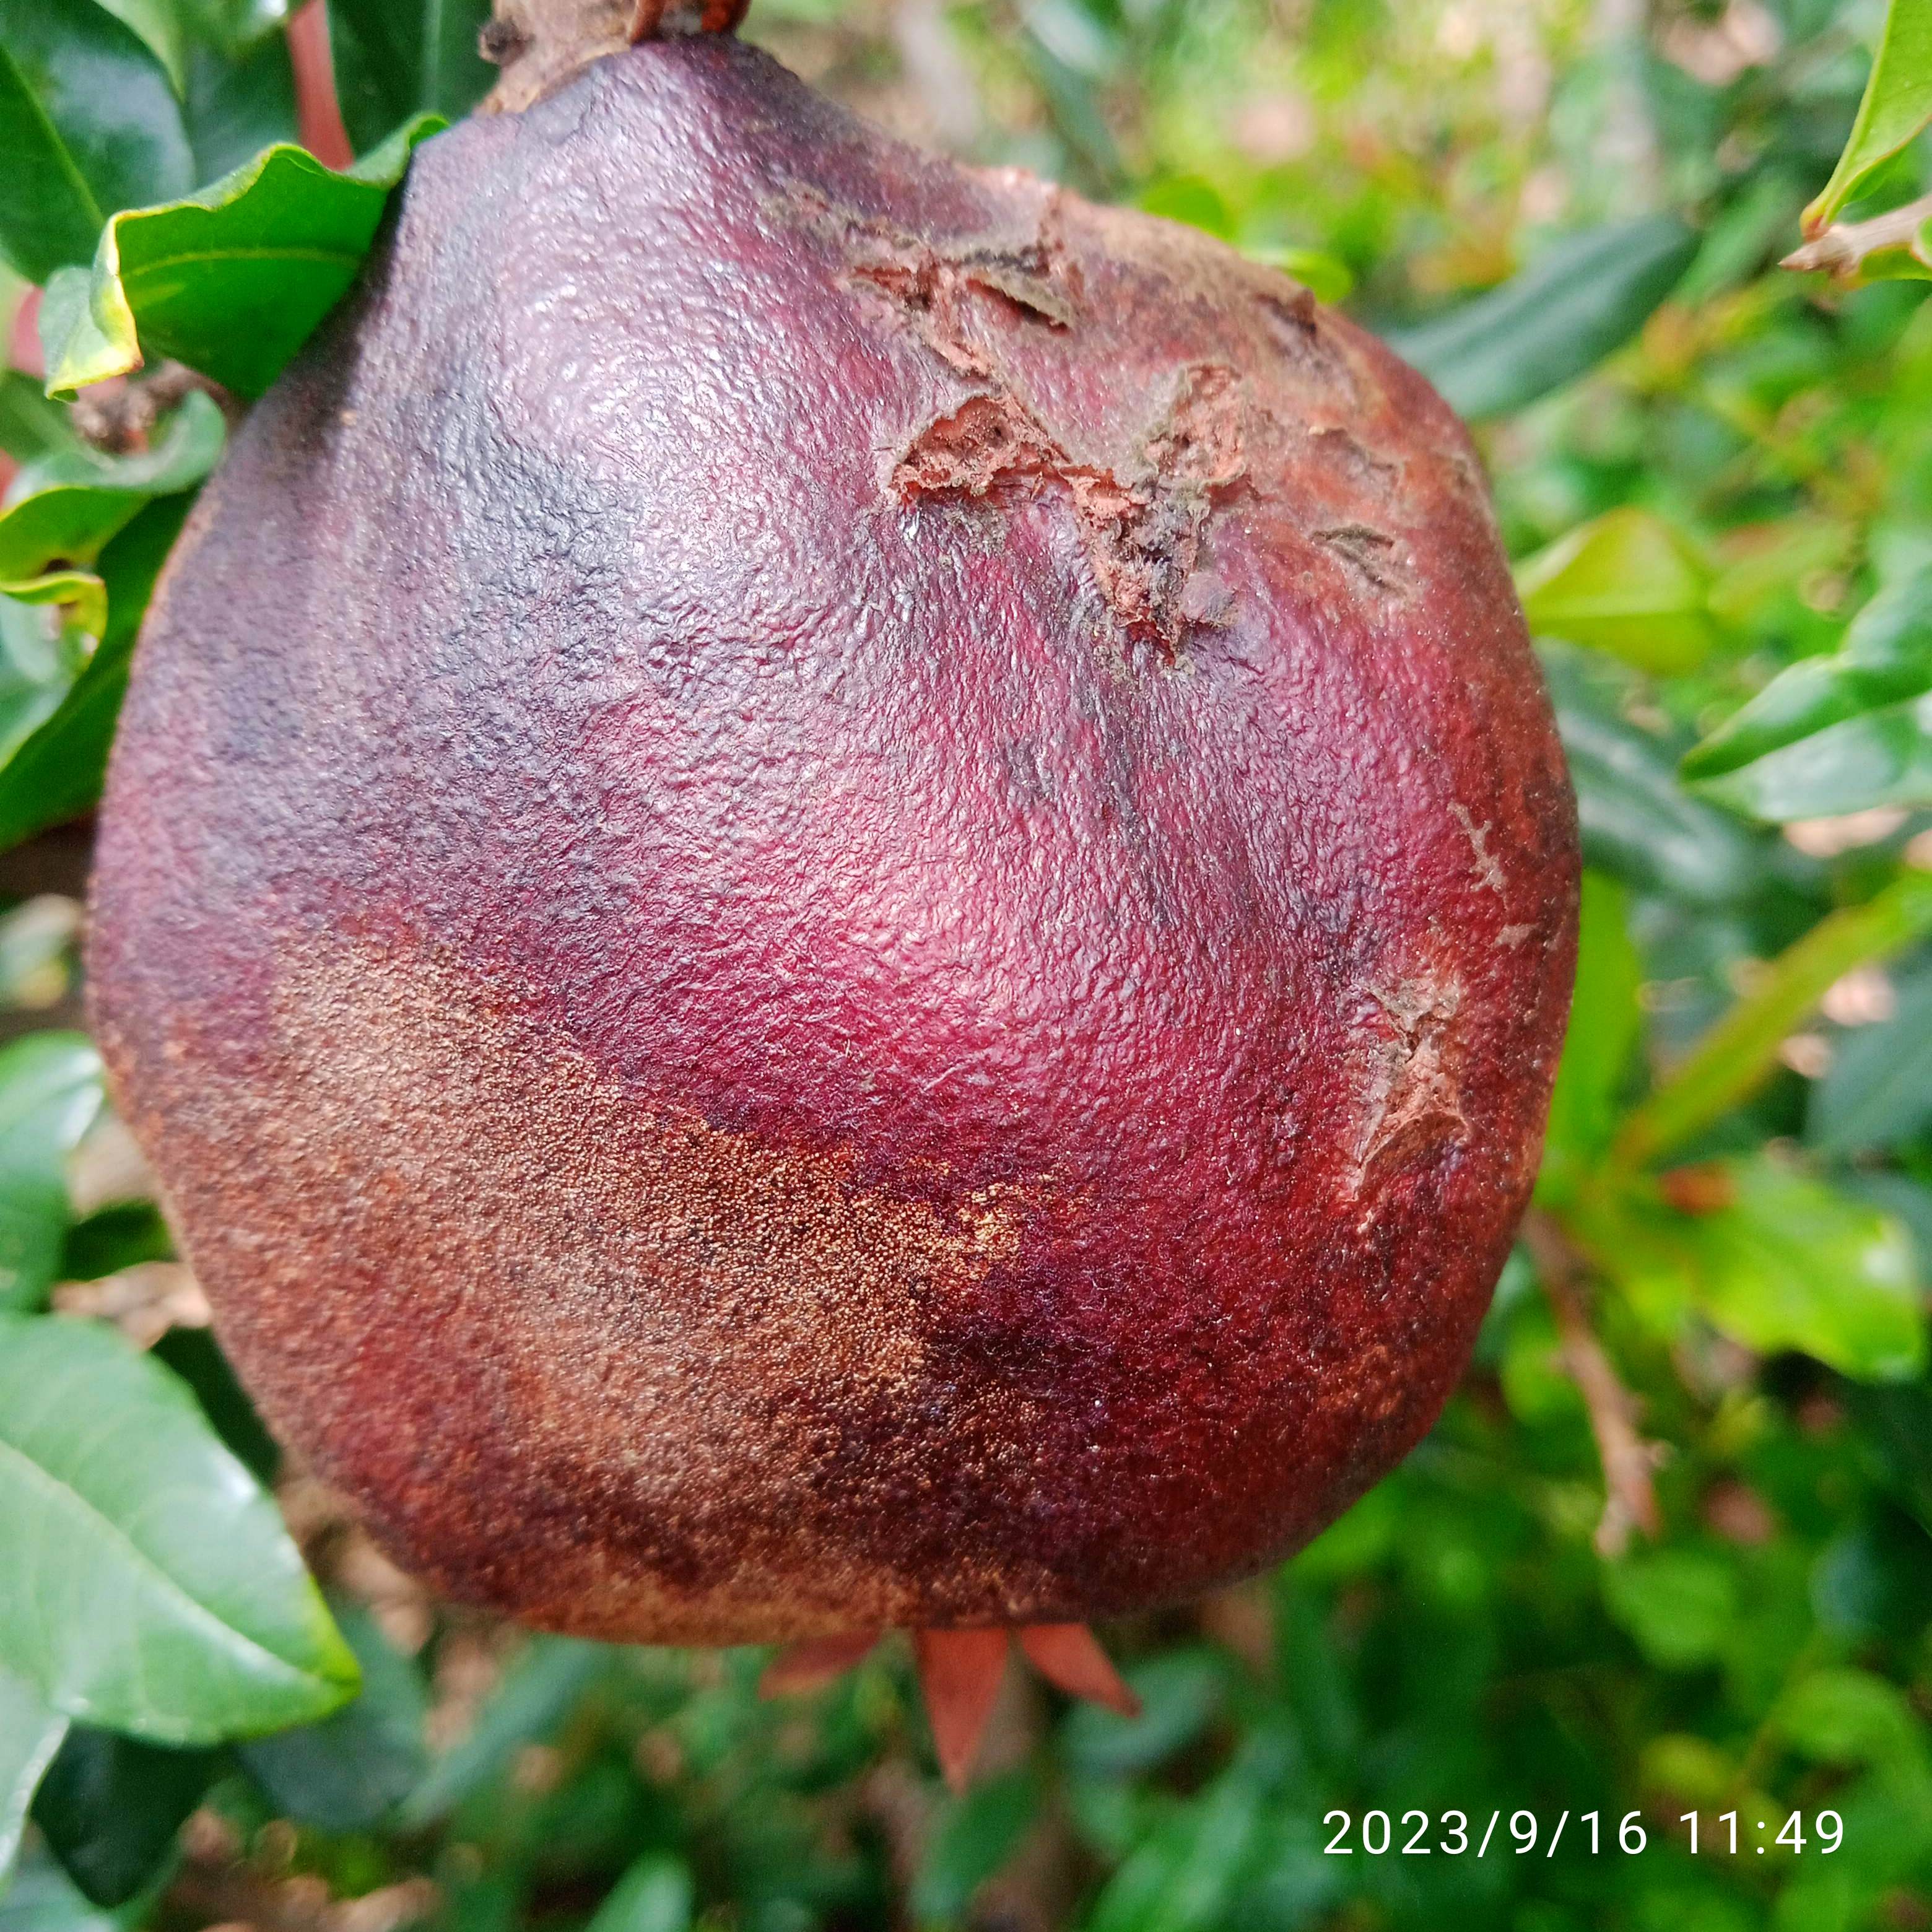
Label: Alternaria